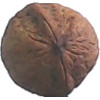
Label: Walnut 1